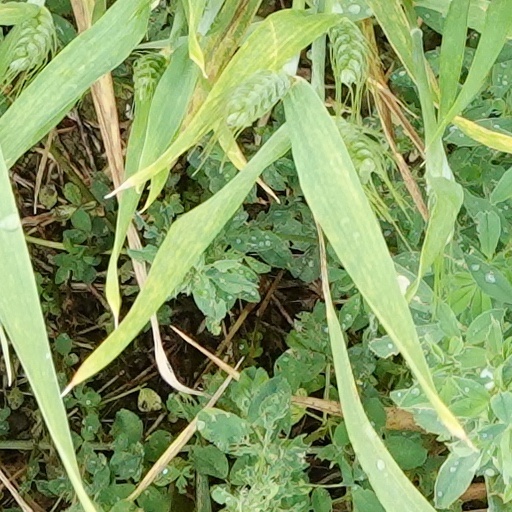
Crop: wheat